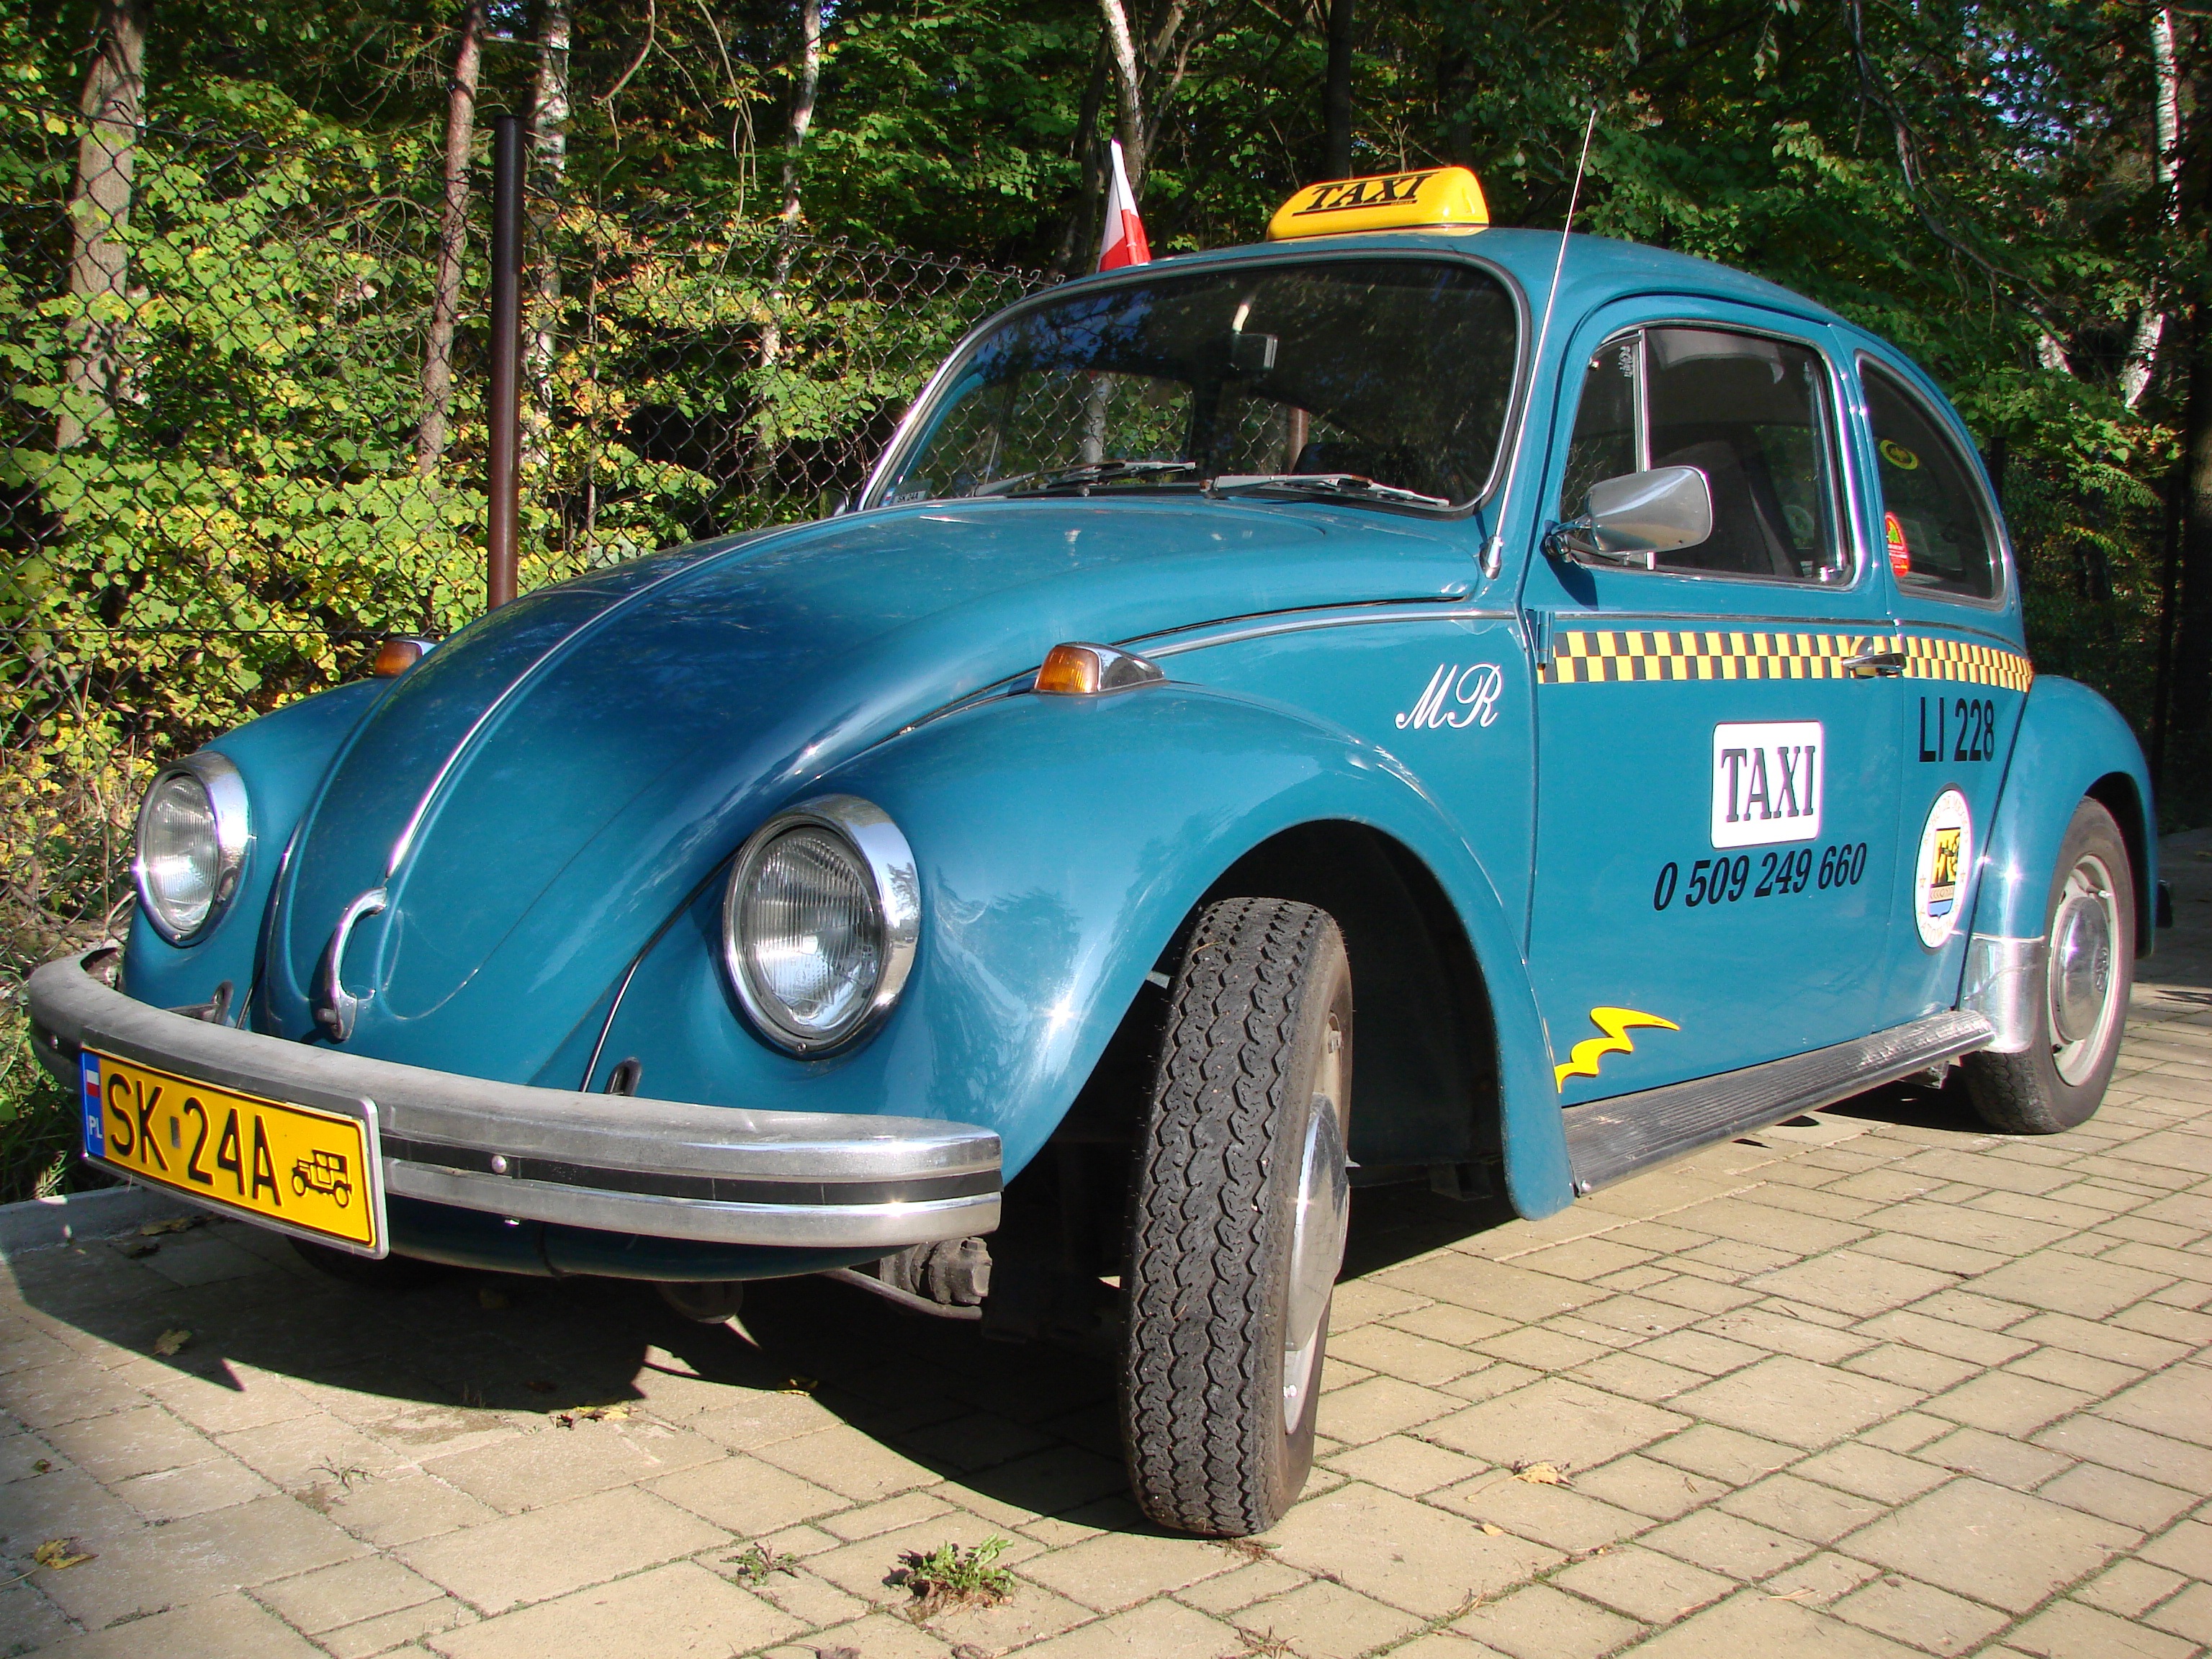
car, wheel, retro, vw, volkswagen, taxi, vehicle, blue, sedan, beetle, antique car, city car, the beetle, land vehicle, volkswagen beetle, automobile make, compact car, automotive design, mid size car, subcompact car